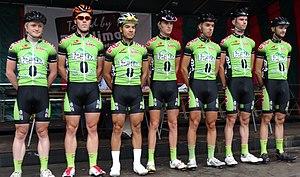
Reportage photographique réalisé le dimanche 10 août à l'occasion du départ et de l'arrivée de la Flèche du port d'Anvers 2014 à Merksem (Anvers), Belgique.
La 23ᵉ édition de la Flèche du port d'Anvers a eu lieu le 10 août 2014 avec pour départ et arrivée Merksem. La course fait partie du calendrier UCI Europe Tour 2014 en catégorie 1.2, elle constitue également la huitième et avant-dernière manche de la Topcompétition 2014. Elle est remportée par le Néerlandais Yoeri Havik qui effectue les 182 kilomètres du parcours en 4 h 12 min 57 s, soit à une vitesse de 43,171 km/h. Il est immédiatement suivi par son compatriote Ivar Slik, et une seconde plus tard par Jens Geerinck.